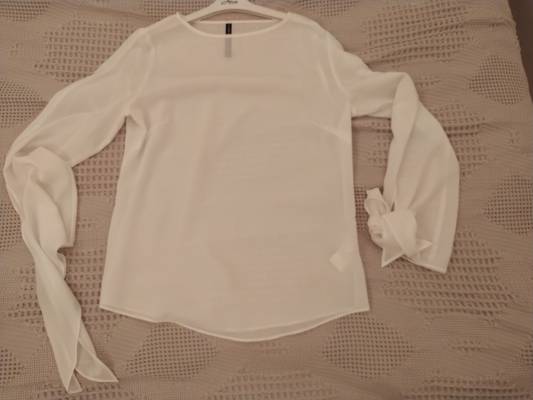
Waste category: clothes